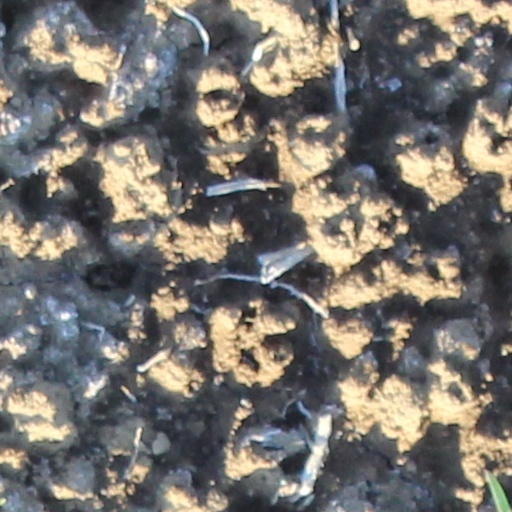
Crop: wheat